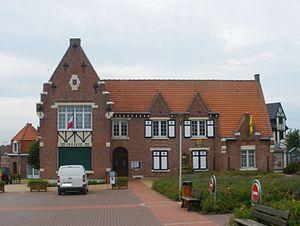
Vue de la mairie de Méteren.
Méteren est une commune française, située dans le département du Nord en région Hauts-de-France.